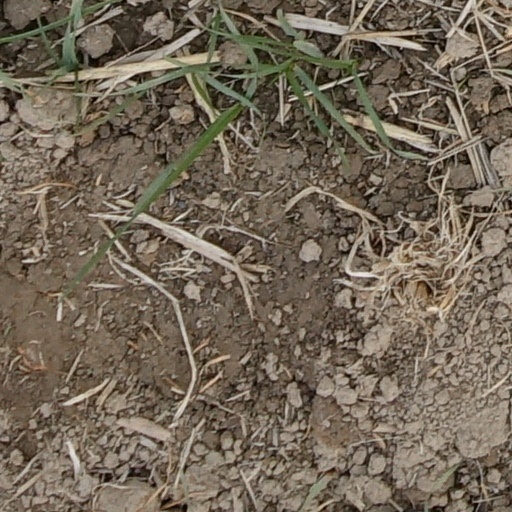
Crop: wheat